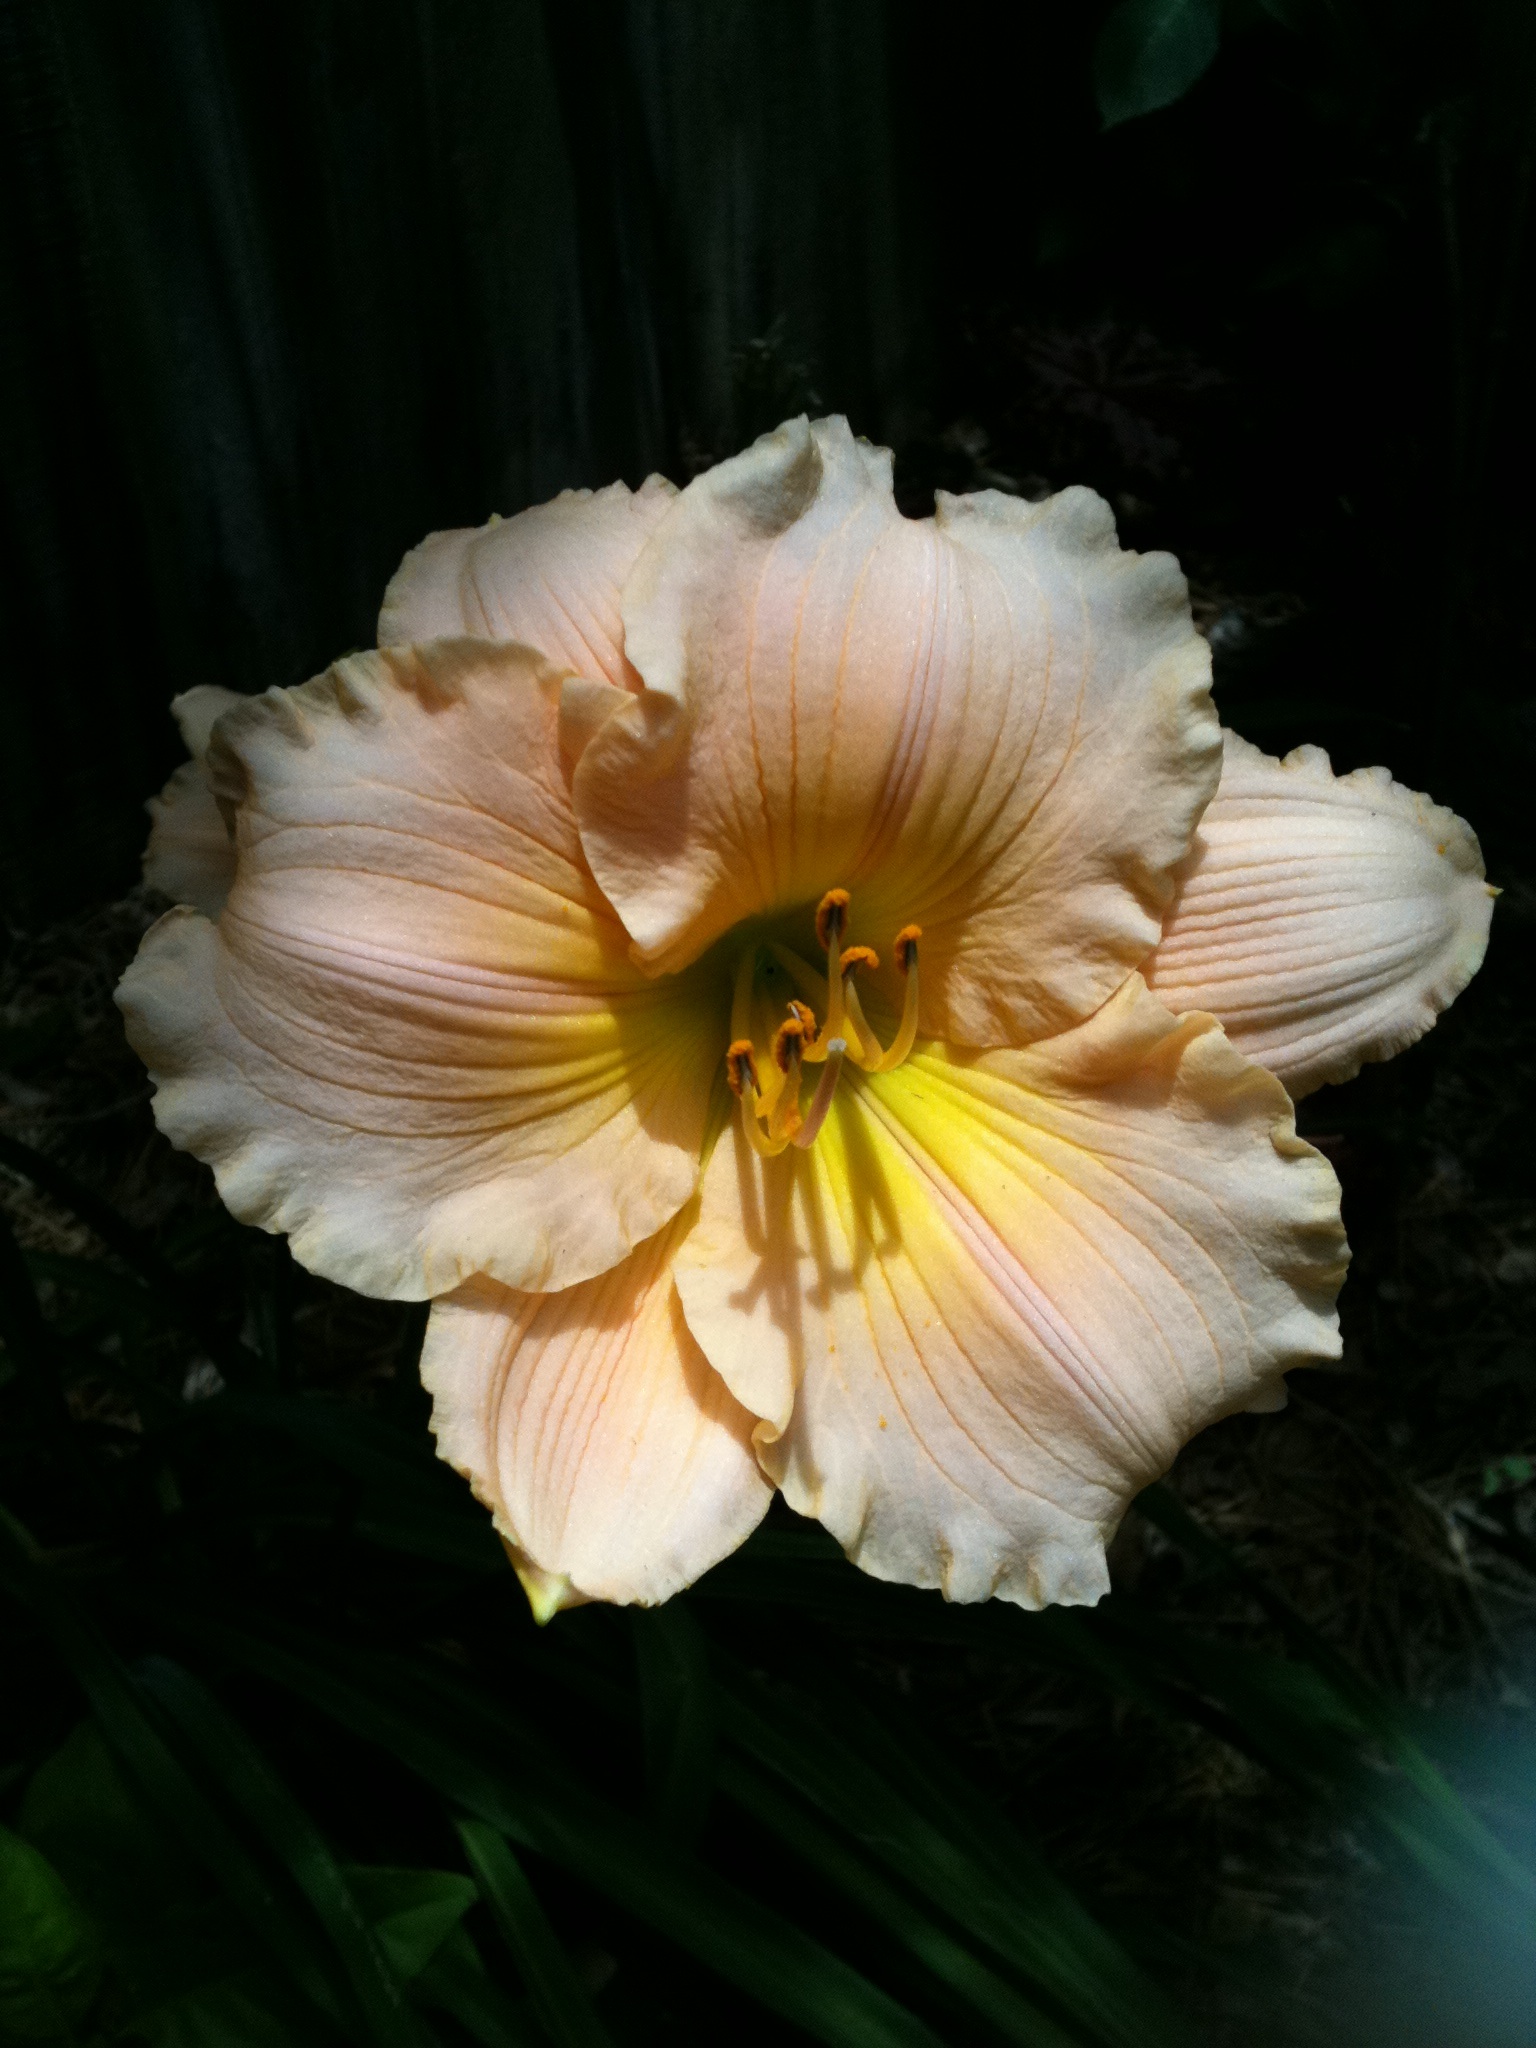
plant, flower, petal, botany, yellow, flora, close up, daylily, macro photography, flowering plant, plant stem, land plant